Kalyanananda

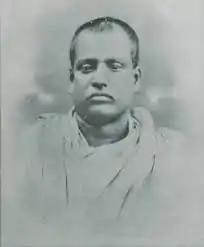
Kalyanananda, a direct monastic disciples of Vivekananda and founder of Ramakrishna Mission Sevashrama, Kankhal

Kalyanananda (1874–1937) was a direct monastic disciple of Vivekananda, who had set up the Ramakrishna Mission Sevashrama, Kankhal, near Haridwar. As a monk of the Ramakrishna Order, he took up service to humanity as the most important philosophy in his life and practiced it for the benefit of the local population and the pilgrims. He spent thirty six-years in Ramakrishna Mission Sevashrama Kankhal to serve the poor and afflicted. He was one of the pioneers to set up a hospital in a remote location for the poor, needy and the itinerant monks who did not have access to healthcare.